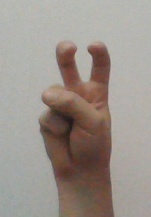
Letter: toot